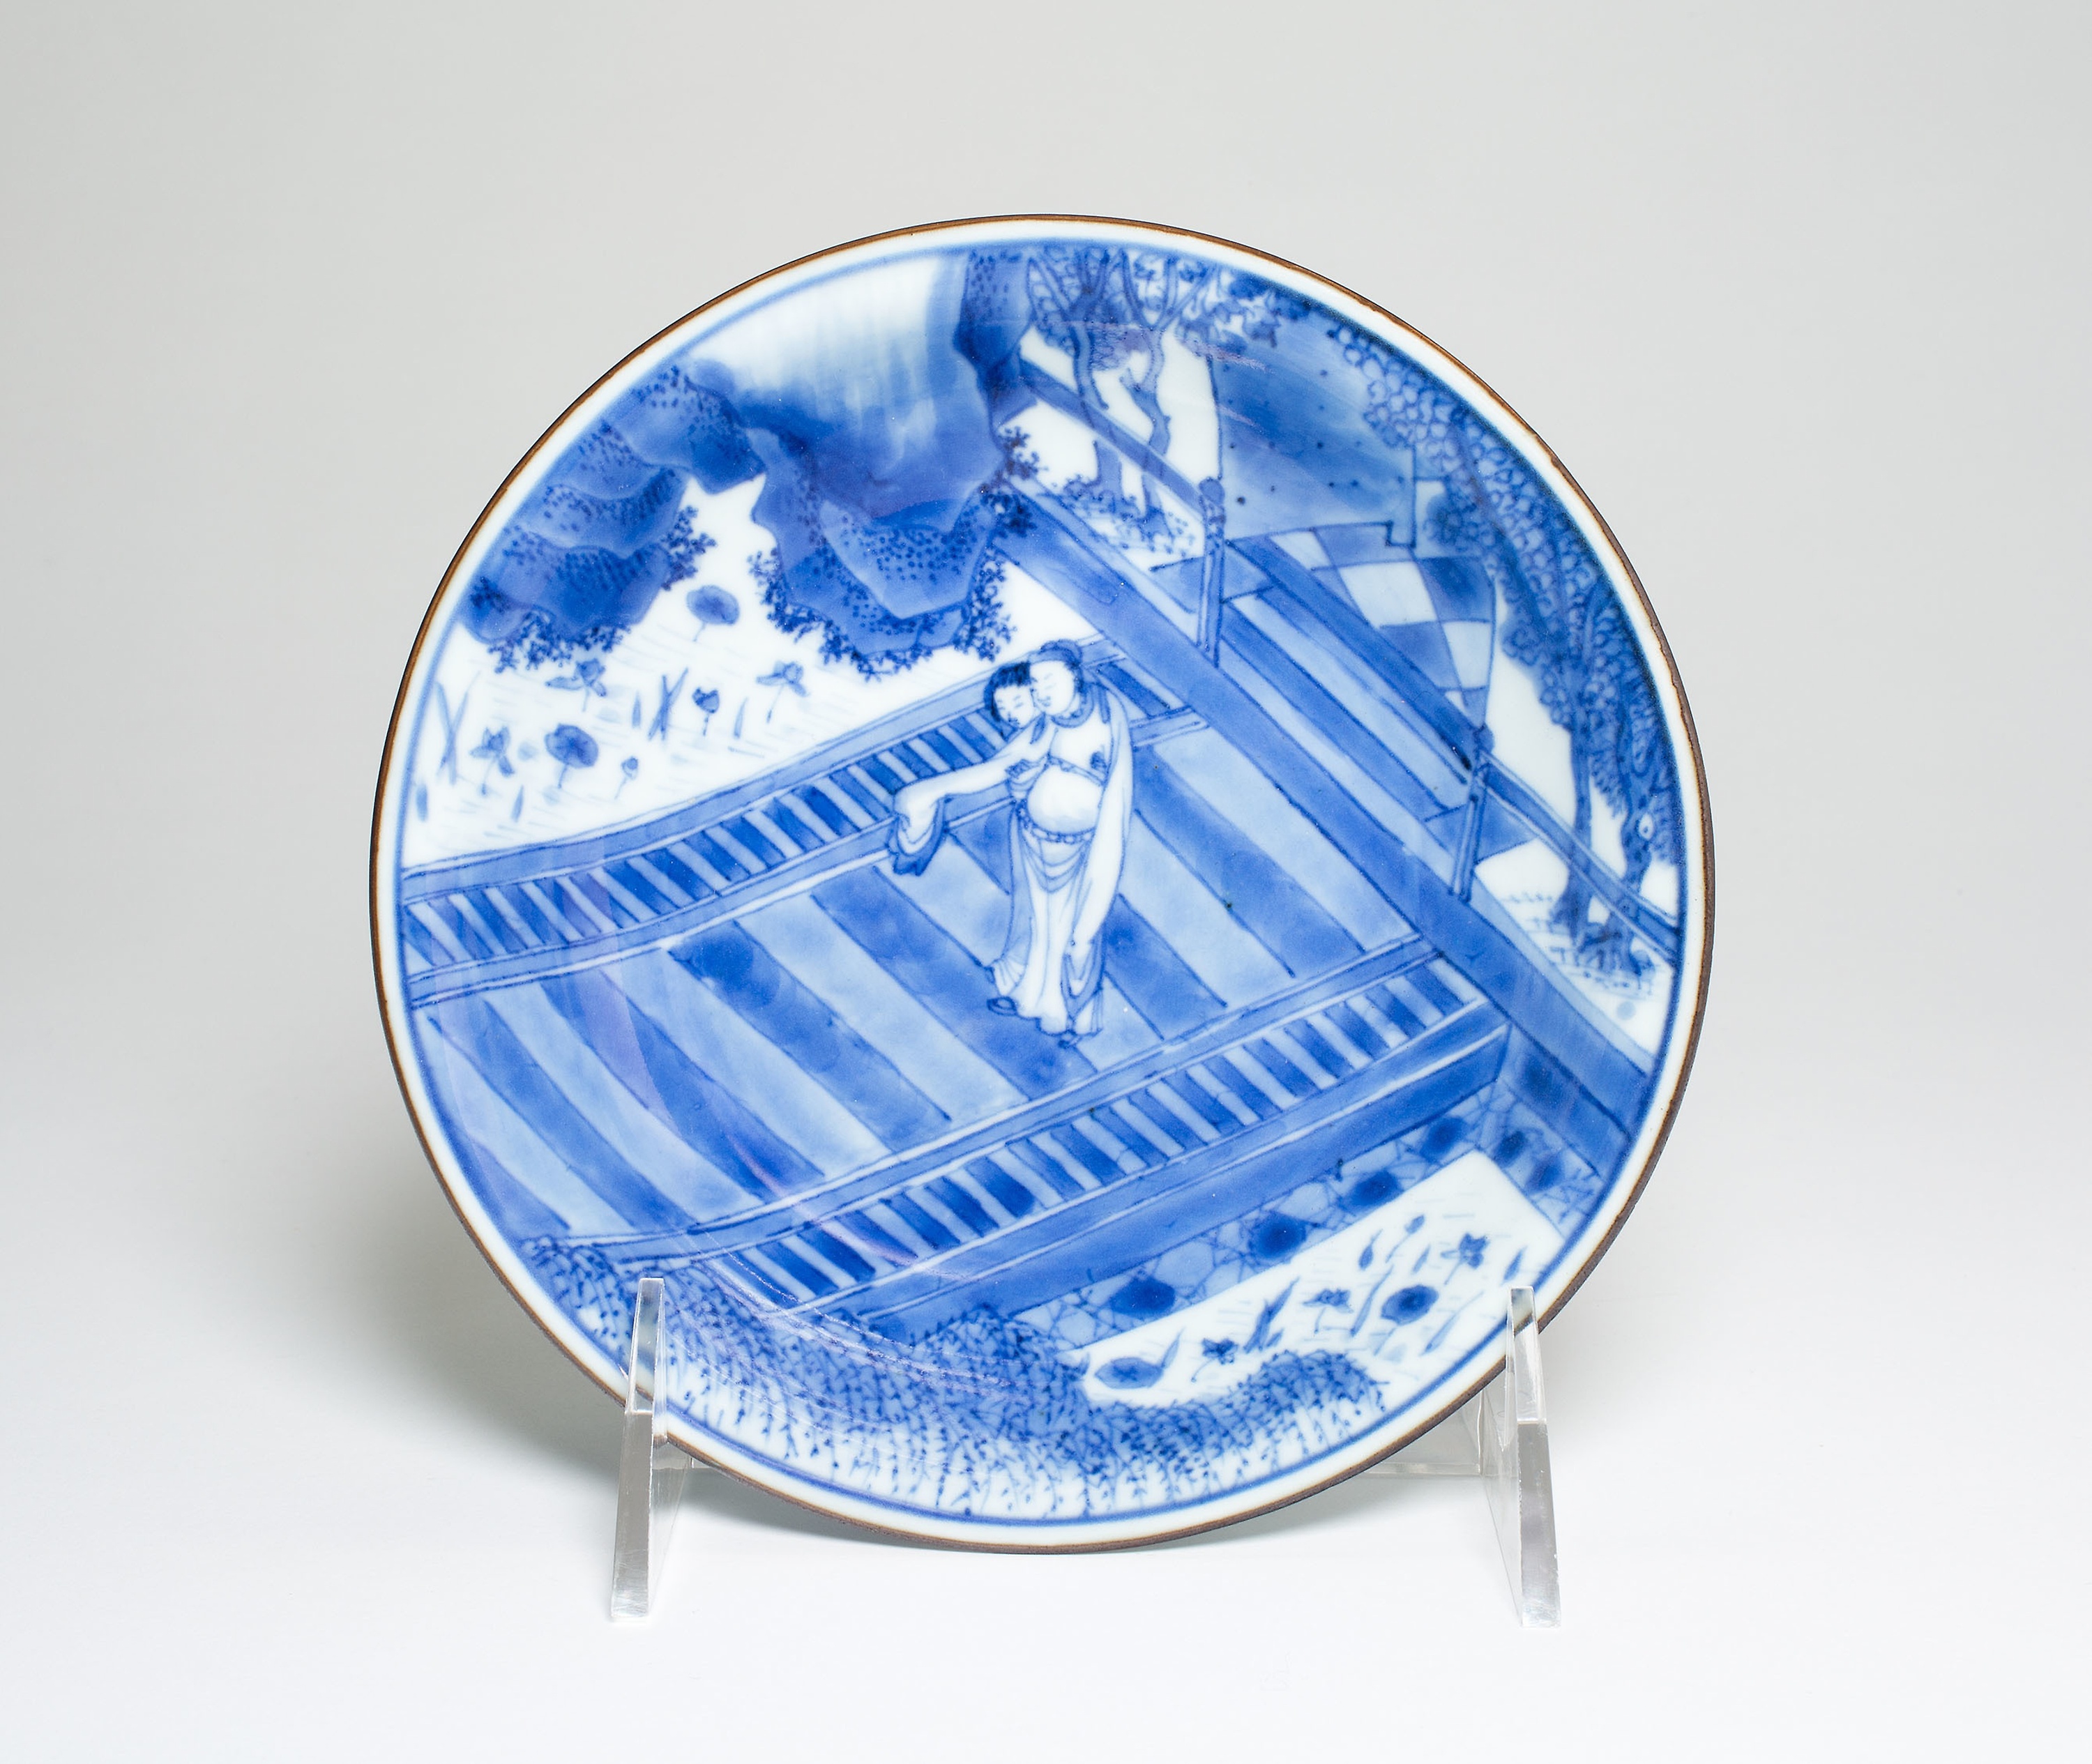
blue and white porcelain, porcelain, plate, dishware, world, tableware